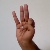
The image shows a hand gesture representing the letter 'F' in Indian Sign Language.